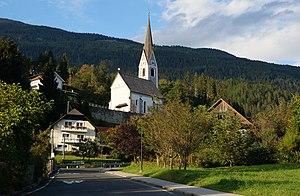
Berg im Drautal est une commune autrichienne du district de Spittal an der Drau en Carinthie.